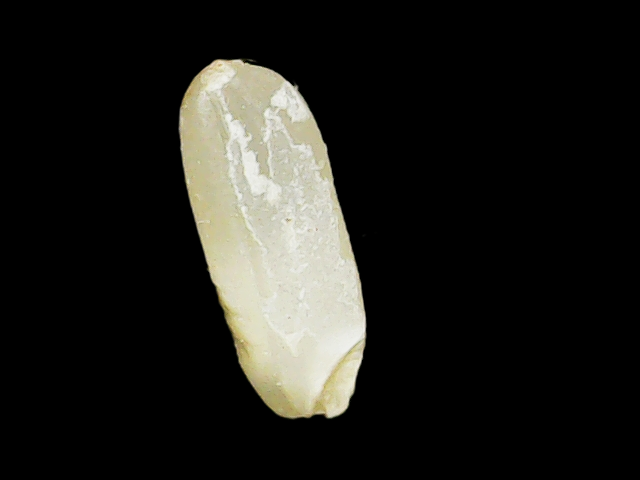
Rice variety: Binadhan17